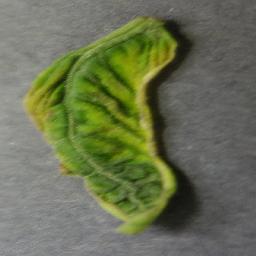
Label: Tomato___Tomato_Yellow_Leaf_Curl_Virus